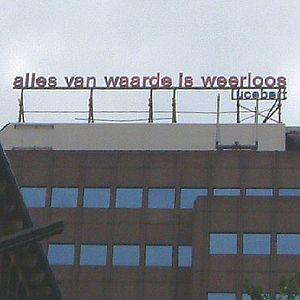
L'université des sciences appliquées de Rotterdam ou haute école de Rotterdam est une université des sciences appliquées avec des établissements dans la ville néerlandaise de Rotterdam et un à Dordrecht.